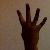
The image shows a hand gesture representing the number 4 in Indian Sign Language.